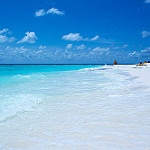
Label: sea